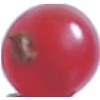
Label: redcurrant